Greg Rutherford

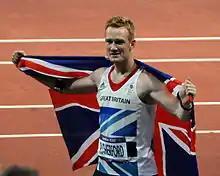
Rutherford after winning the long jump at the 2012 Olympics

Rutherford equalled Tomlinson's British record on 3 May 2012 with a jump of 8.35 m at the OTC Pre-Olympic Series II event in Chula Vista, California. It was also the longest jump of 2012 at the time (later equalled by Sergey Morgunov on 20 June).